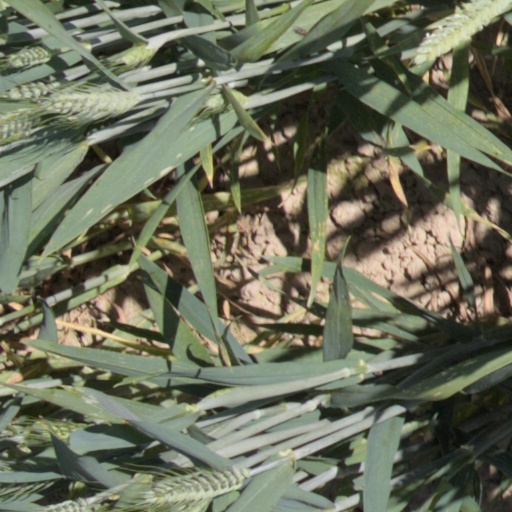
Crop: wheat